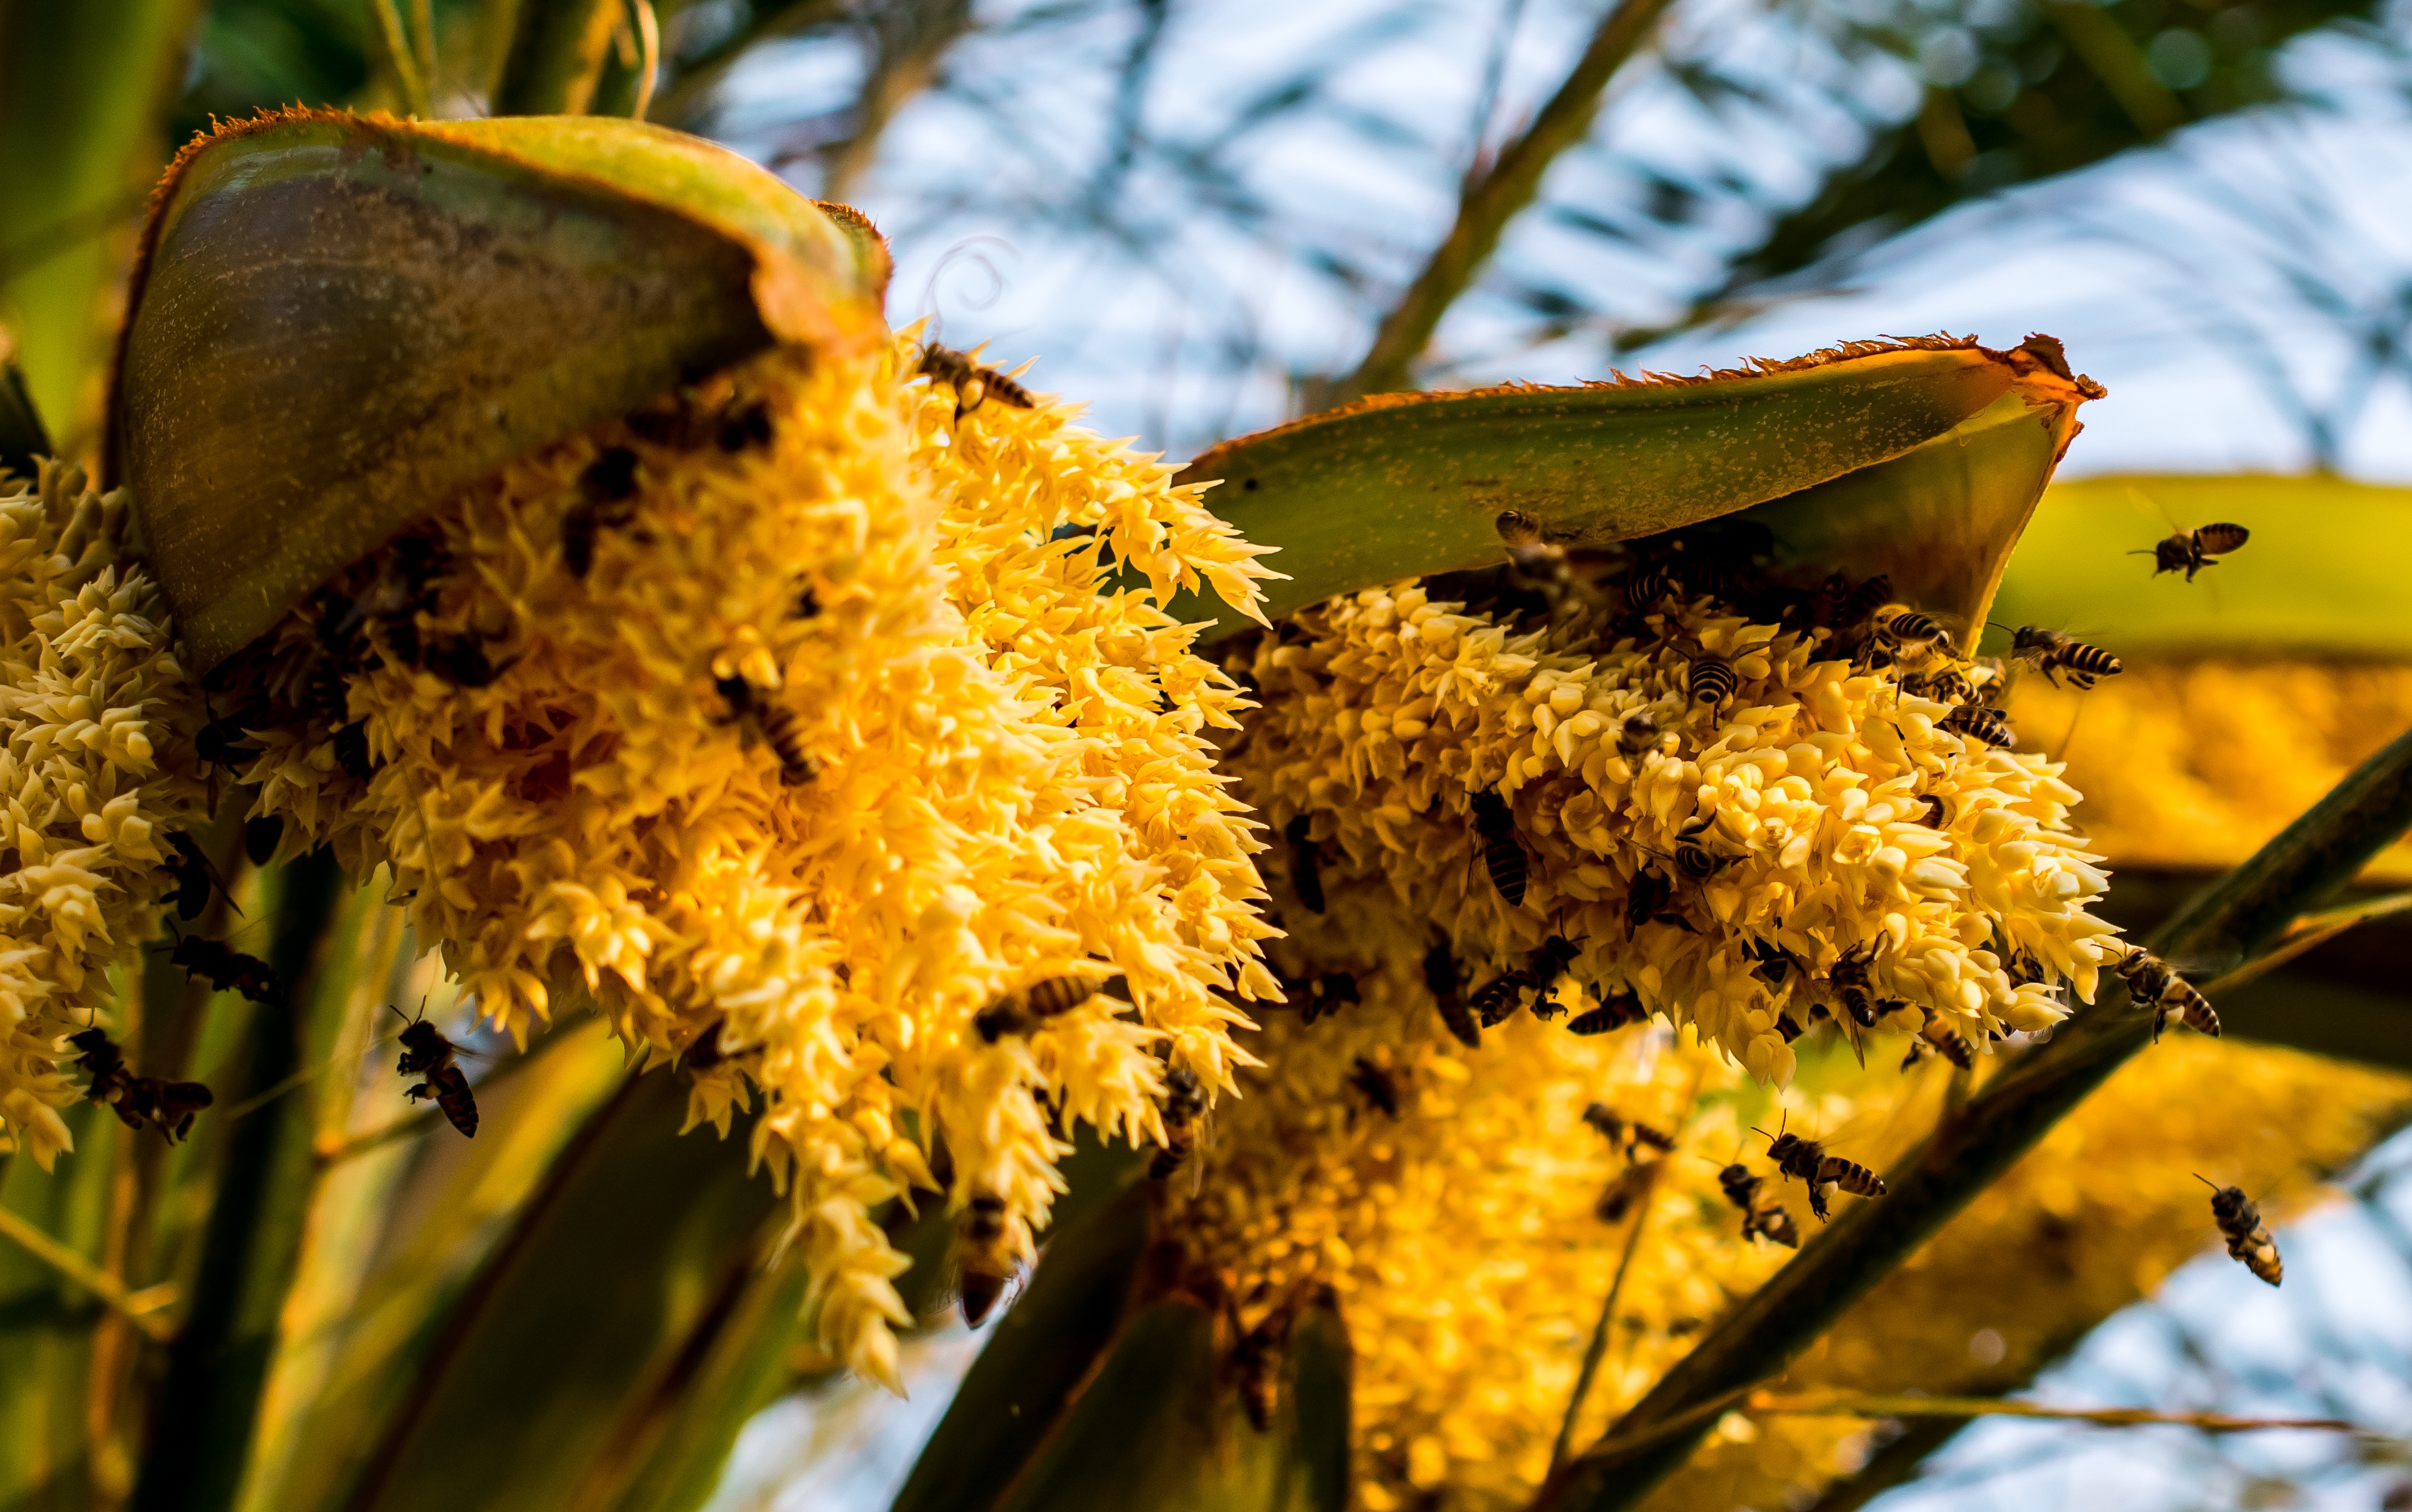
tree, nature, plant, photography, sunlight, leaf, flower, food, spring, green, produce, insect, autumn, botany, yellow, flora, season, fauna, invertebrate, close up, bees, macro photography, flowering plant, palm blossom, collect honey, land plant